Al-Qubayba, Hebron

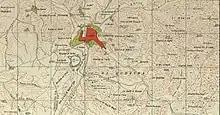
el Qubeiba 1947 1:20,000

Al-Qubayba was in the territory allotted to the Arab state under the 1947 UN Partition Plan.